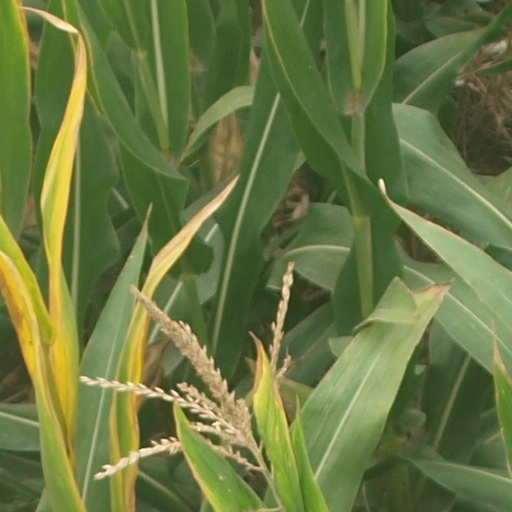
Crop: maize; corn